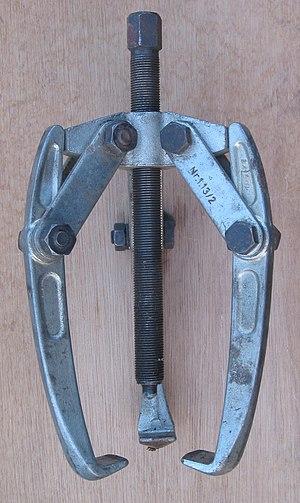
L’arrache moyeu est un outil de mécanique constitué généralement de deux à quatre griffes articulées autour d'une vis axiale servant à la fois d'appui et de jambe de force, plus communément appelé un "arrache roulement" qui est son application première, mais c'est aussi par définition, un "extracteur".